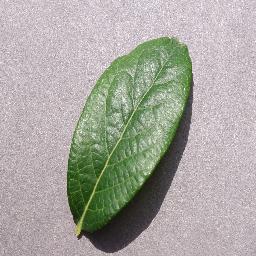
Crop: blueberry
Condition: healthy